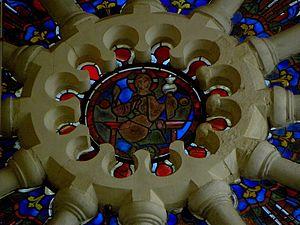
Rose orientale de l'église Saint-Étienne de Brie-Comte-Robert (77). Détail.
L'église Saint-Étienne de Brie-Comte-Robert est une église catholique paroissiale située dans la commune de Brie-Comte-Robert, en Île-de-France. Une communauté chrétienne et une église sont attestées à Brie-Comte-Robert dès le VIᵉ siècle. Les insignes reliques que le seigneur Robert II de Dreux rapporte de Terre sainte en 1192 motivent sans doute la construction de l'église actuelle. De style gothique, elle est influencée par la cathédrale Notre-Dame de Paris, mais aussi par l'église Saint-Merri. C'est un vaste édifice, élégant, élevé et lumineux, d'un plan homogène et d'une exécution particulièrement soignée, comme en témoignent la claire-voie et la rosace du chevet, le triforium et le recours systématique aux fûts de colonnette en délit. Les vitraux de la rosace orientale sont contemporains de la Sainte-Chapelle, et de la même facture. L'église est terminée vers 1230, sauf les deux premières travées, et les voûtes des trois premières travées. L'achèvement se fait en deux étapes, au XIVᵉ siècle, ce qui justifie une dédicace solennelle en 1363, et à la Renaissance, entre 1540 et 1545 environ.